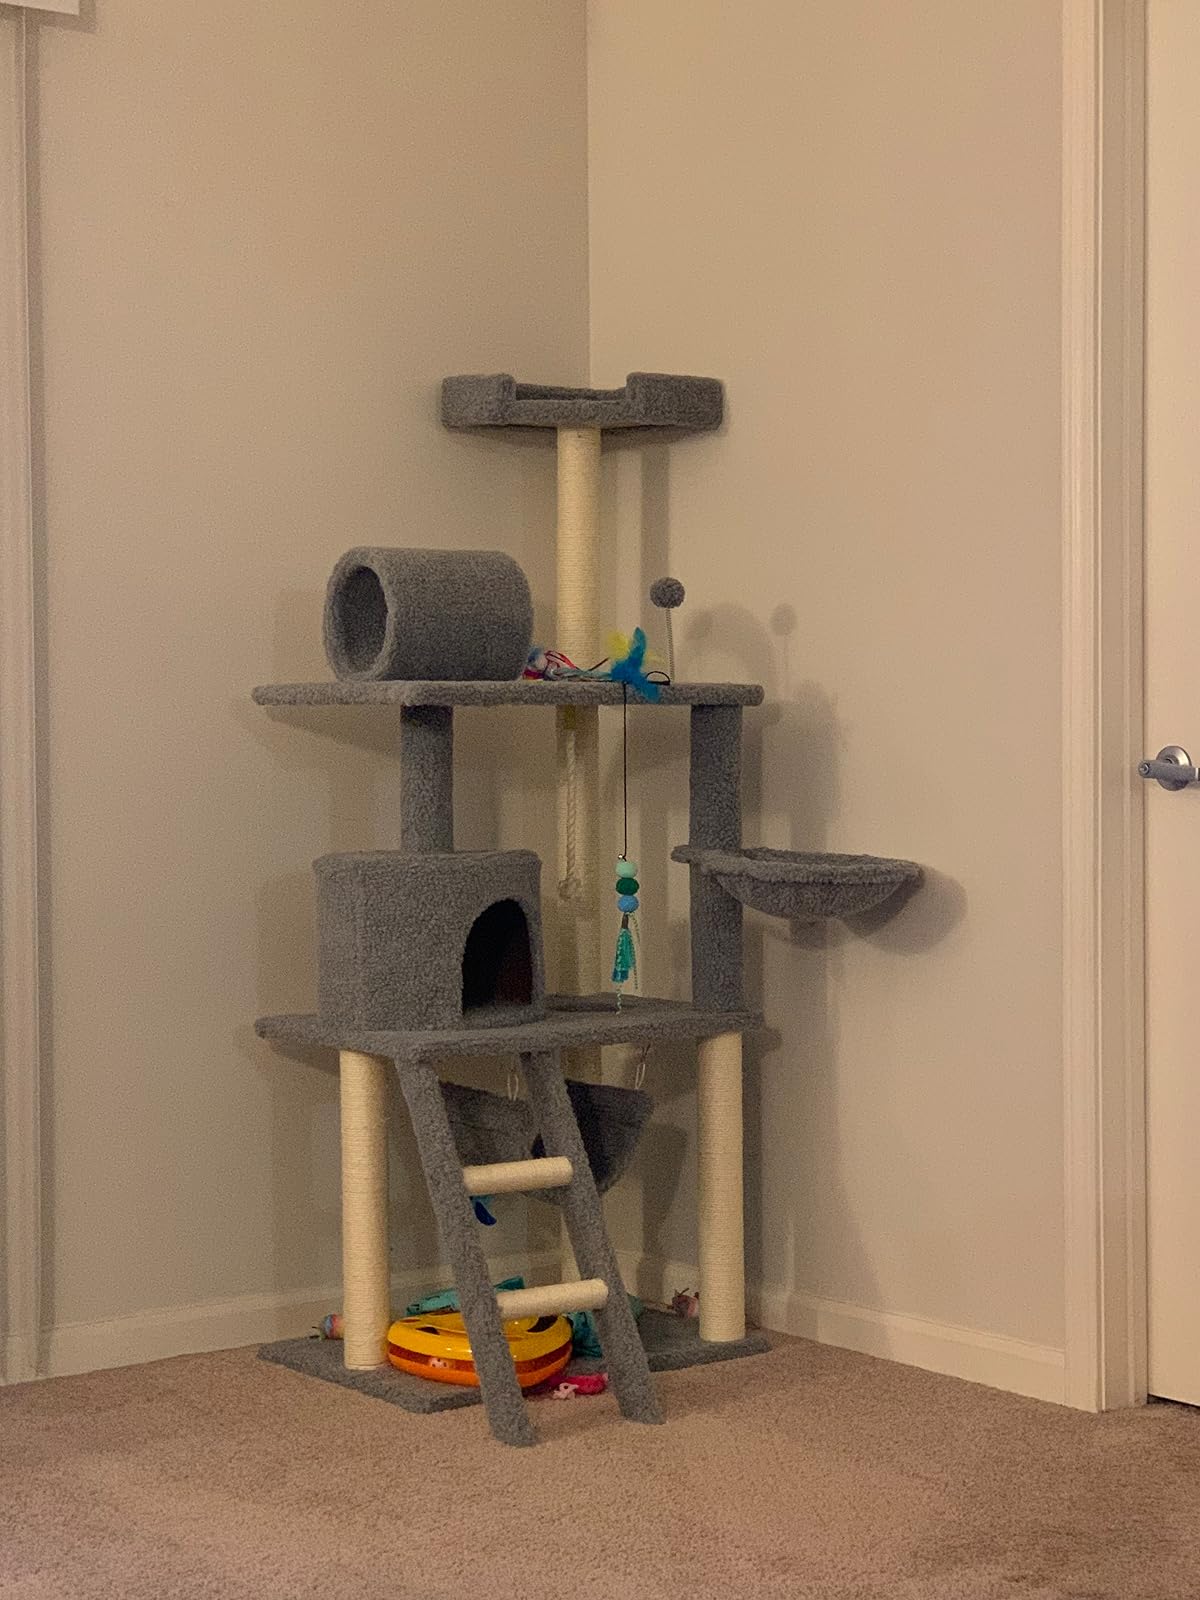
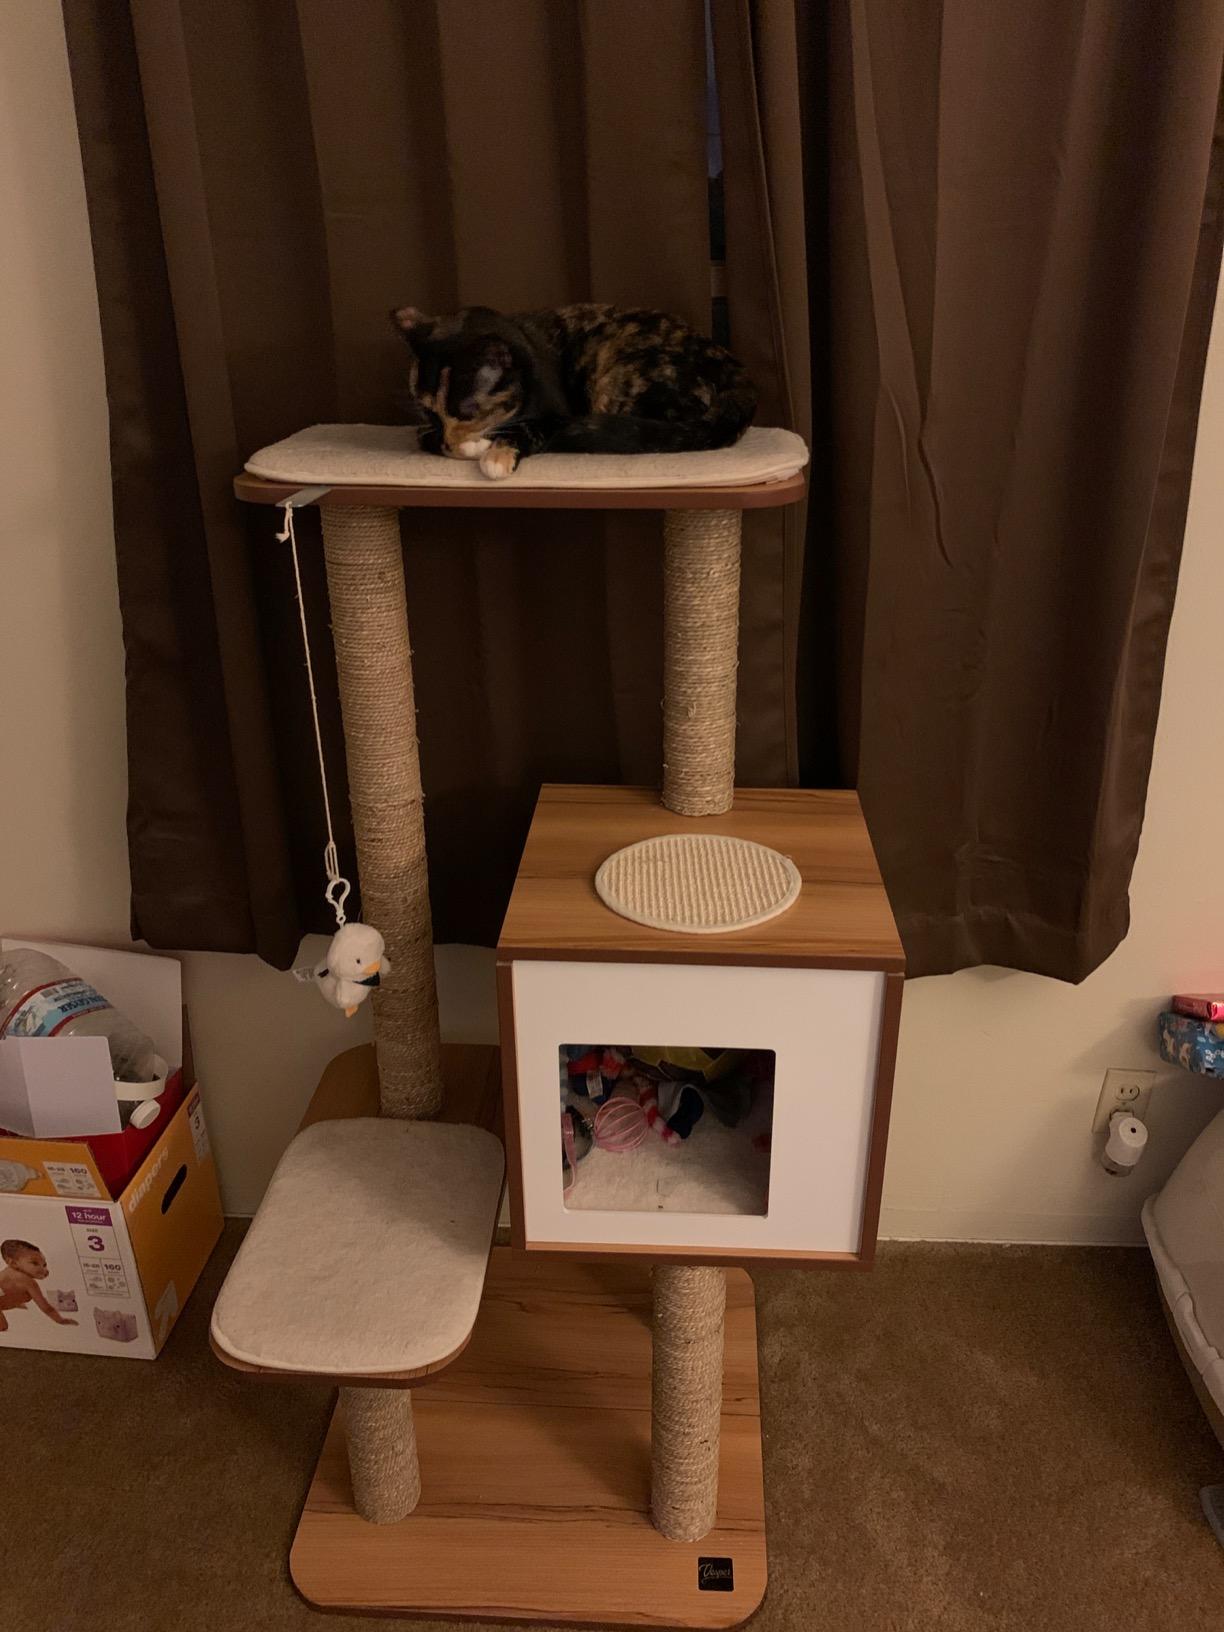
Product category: items_cat tree
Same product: no